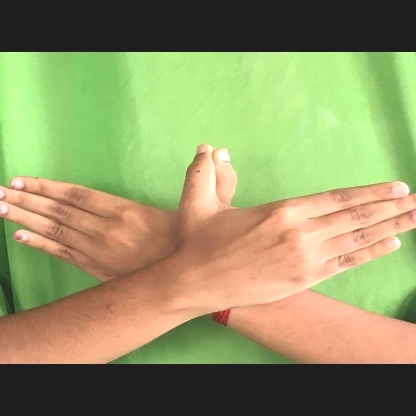
Mudra: Garuda